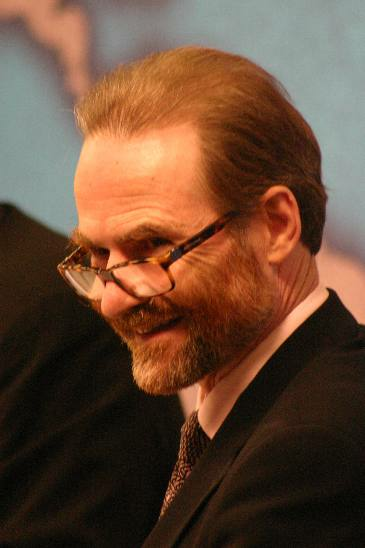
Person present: Yes